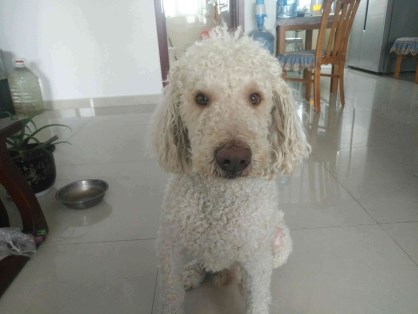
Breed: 2925-n000114-toy_poodle